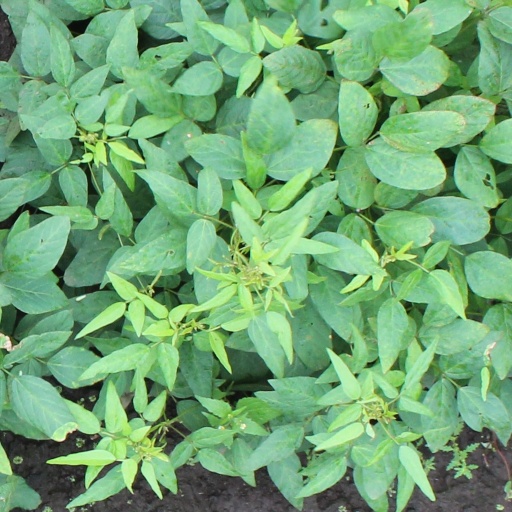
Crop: soybean